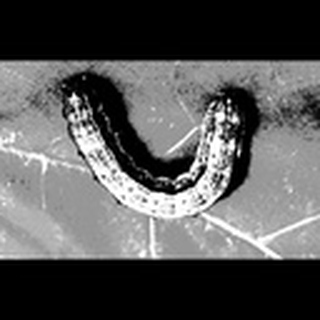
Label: cotton_army_worm